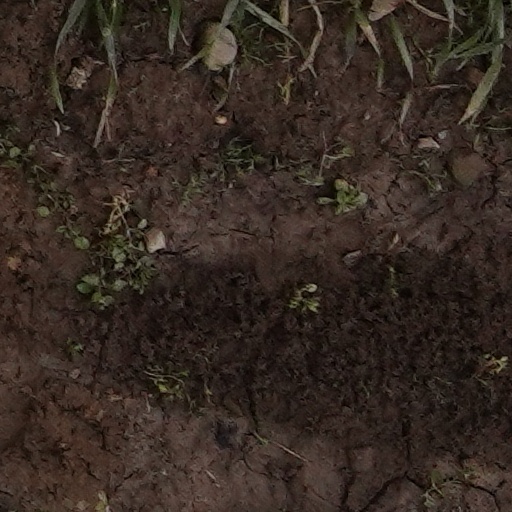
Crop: wheat